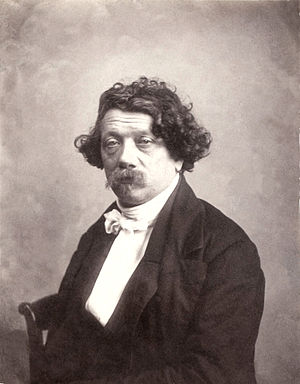
Philippe-Auguste Jeanron
Philippe-Auguste Jeanron var en fransk maler, museumsdirektør og forfatter.